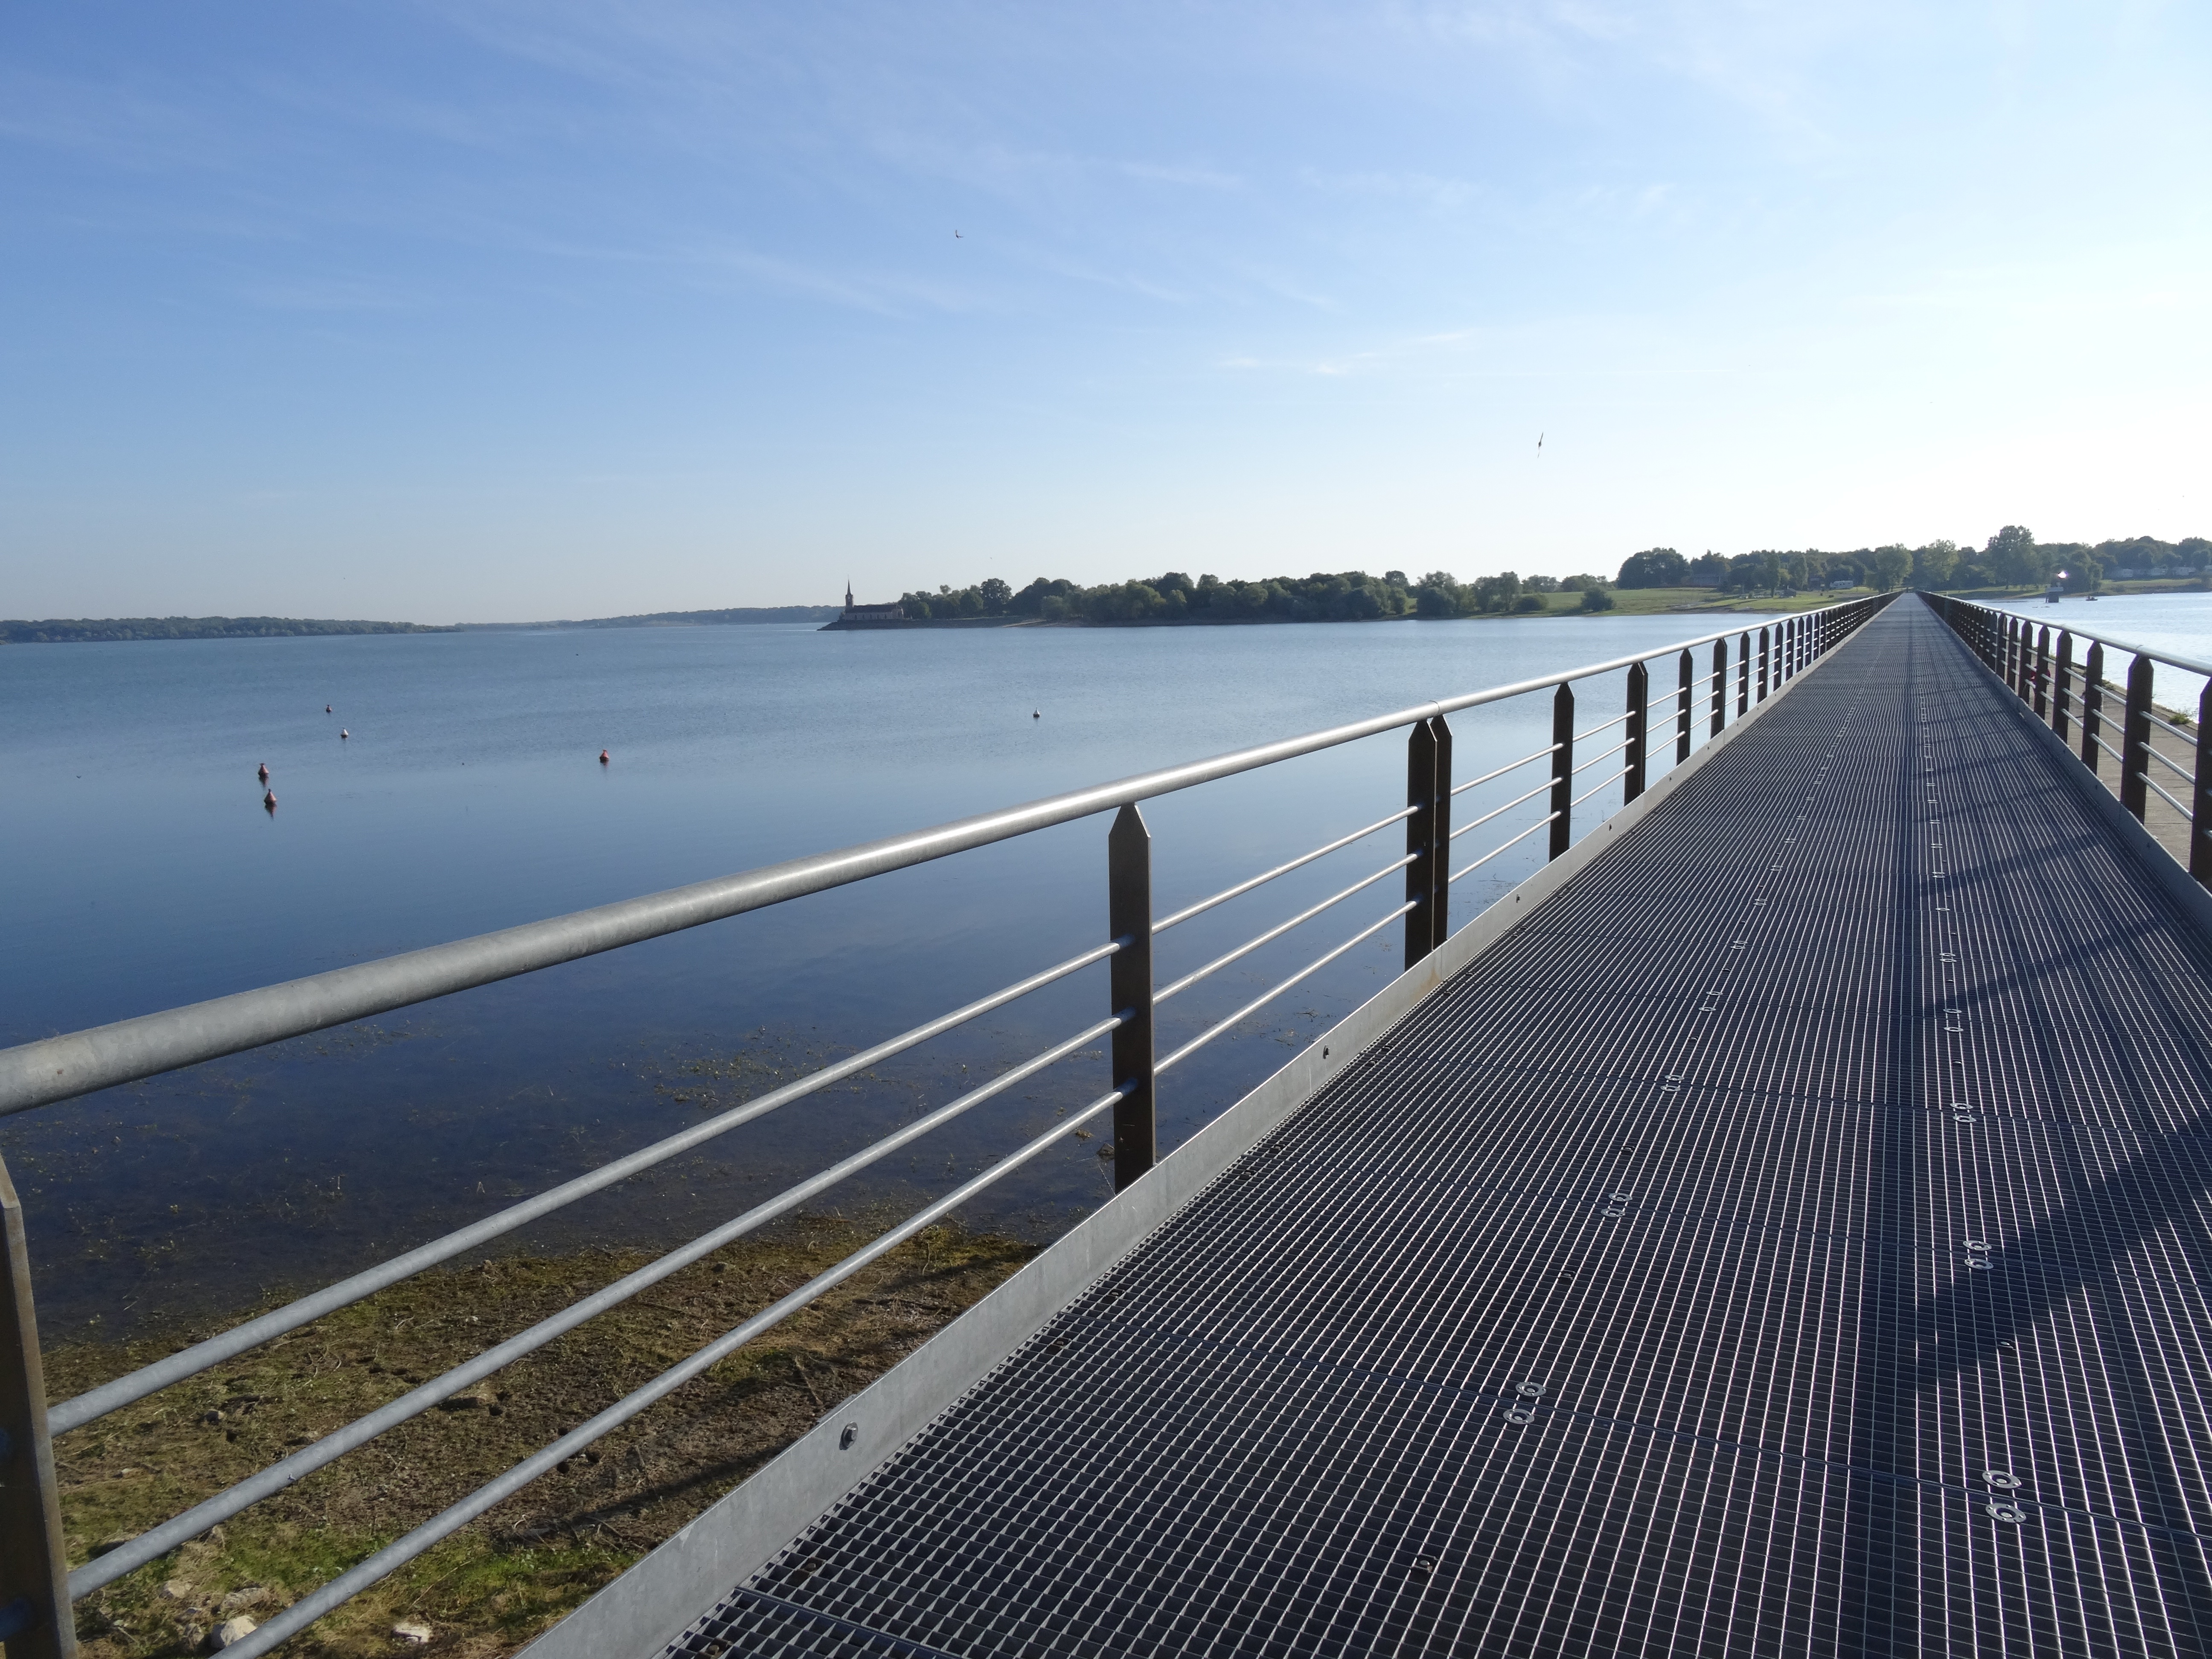
sea, coast, horizon, dock, boardwalk, bridge, pier, walkway, reservoir, passage, lac du der, landscape lake, nonbuilding structure